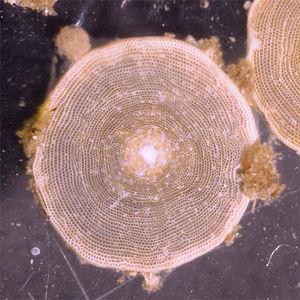
Les Miliolida constituent un ordre de foraminifères de la classe des Tubothalamea.
Les Tubothalamea sont une classe de foraminifères.